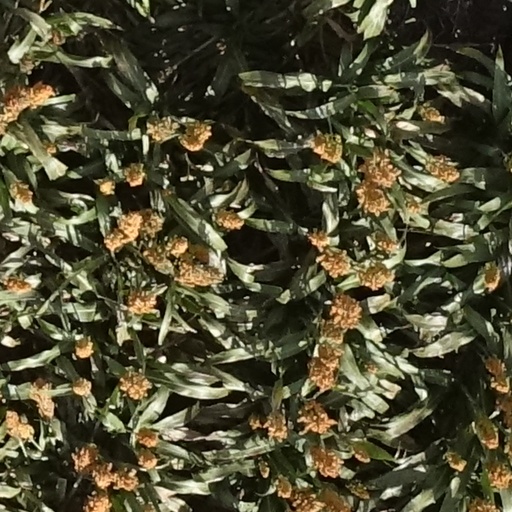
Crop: sorghum